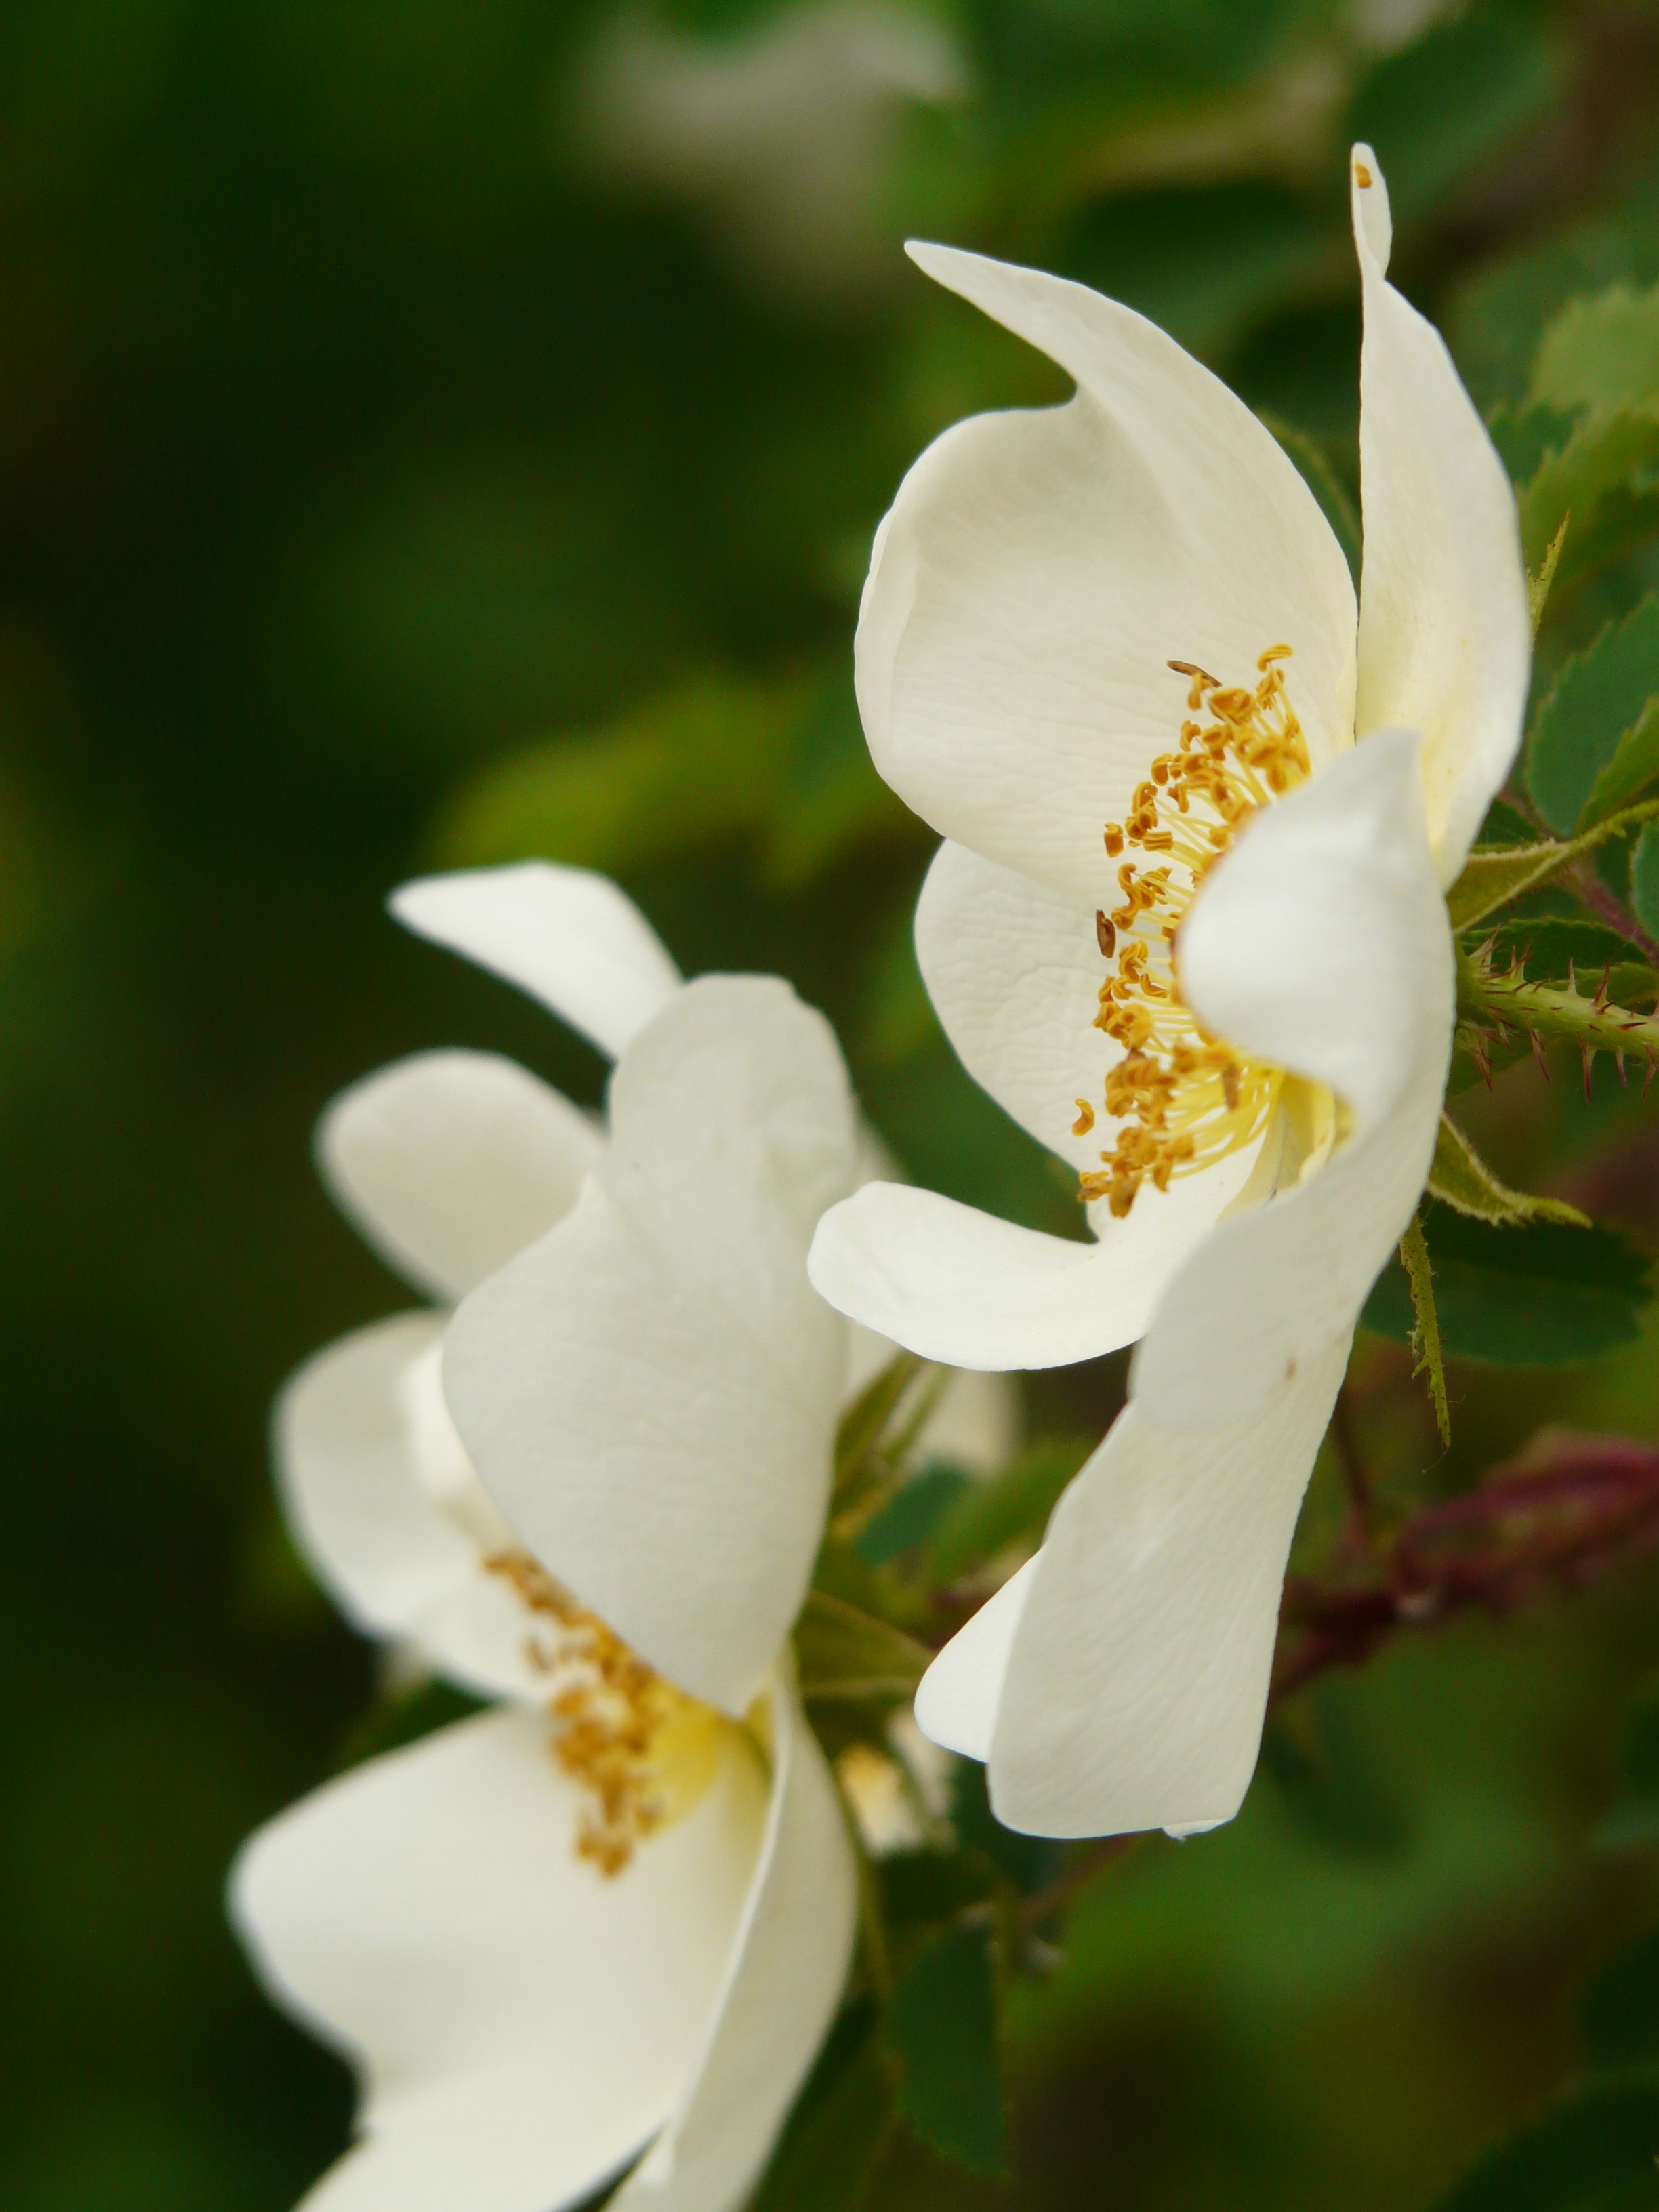
blossom, plant, white, flower, petal, bloom, rose, macro, botany, close, flora, wildflower, close up, petals, shrub, wild rose, macro photography, jasmine, flowering plant, land plant, hedges rose